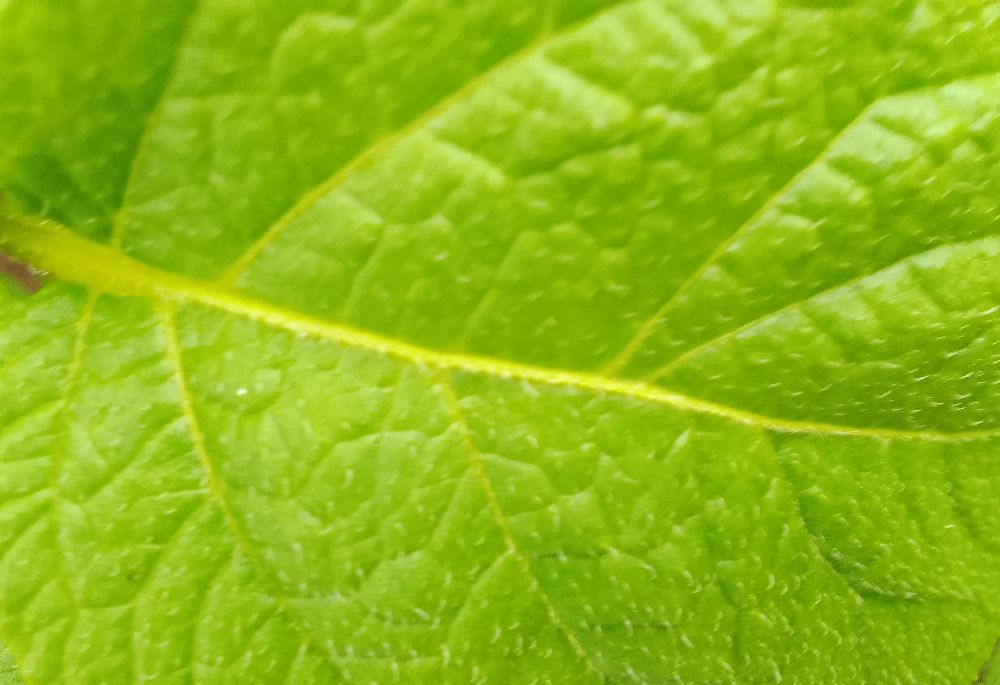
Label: Healthy